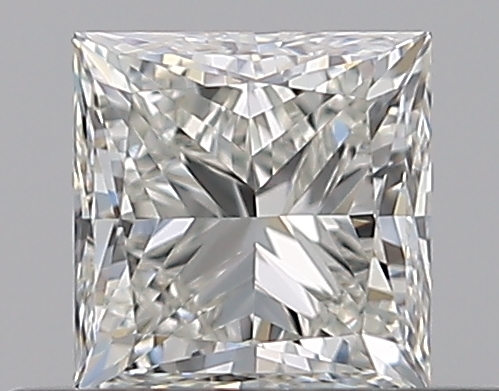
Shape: princess
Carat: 0.5
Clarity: VVS2
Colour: J
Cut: EX
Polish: VG
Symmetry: VG
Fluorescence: N
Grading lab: GIA
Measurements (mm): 4.19 x 4.12 x 3.05